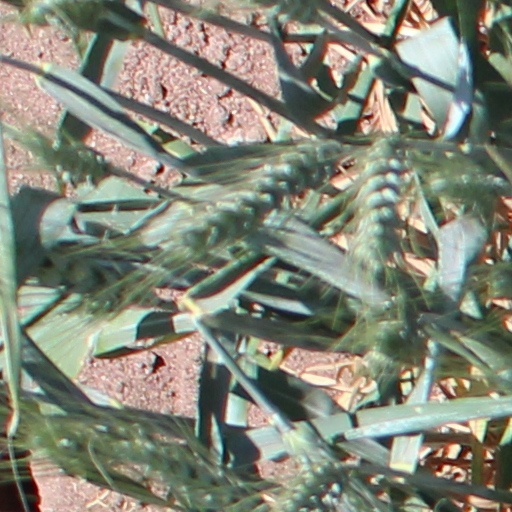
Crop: wheat